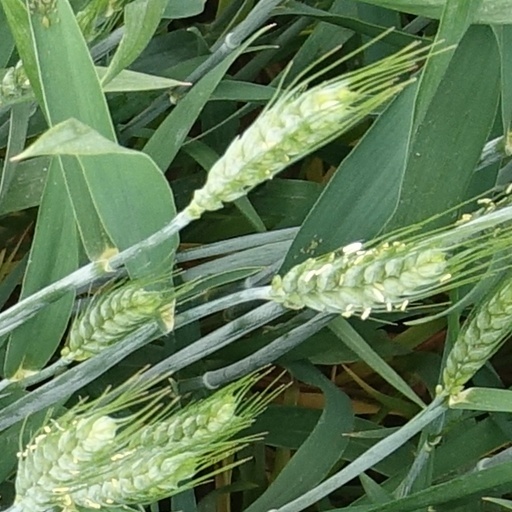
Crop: wheat